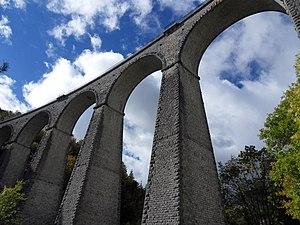
Viaduc de Darne ou d'Orbannes sur la ligne fr:Ligne de Lyon-Perrache à Marseille-Saint-Charles (via Grenoble), à proximité de la gare de Clelles-Mens
Historiquement, la ligne des Alpes s'étendait de Grenoble à Marseille via Veynes. Avec la suppression des trains directs et la régionalisation des transports ferroviaires, la partie sud fait aujourd'hui partie de la ligne du Val de Durance. La Ligne des Alpes se trouve en Dauphiné à cheval sur les régions Auvergne-Rhône-Alpes et Provence-Alpes-Côte d'Azur. Elle constitue aujourd'hui la partie centrale de la ligne 905 000 du RFN.
La ligne de Lyon-Perrache à Marseille-Saint-Charles (via Grenoble) relie Lyon et Marseille en traversant les Alpes par Grenoble, Veynes - Dévoluy et Aix-en-Provence. Pour ses concepteurs du XIXᵉ siècle, à une époque où les vitesses commerciales en plaine n'étaient pas significativement meilleures qu'en montagne, et où le prix du billet étant lié à la distance et non à la durée, cet itinéraire était une alternative plus courte à celui empruntant la vallée du Rhône.